Carl Ernst Christoph Hess

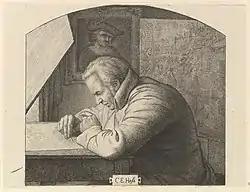
Carl Ernst Christoph Hess. Etching by Ludwig Emil Grimm; one of his students

Carl Ernst Christoph Hess, or Carl Ernst Heß (22 January 1755, Darmstadt - 25 July 1828, Munich) was a German copper engraver and painter.